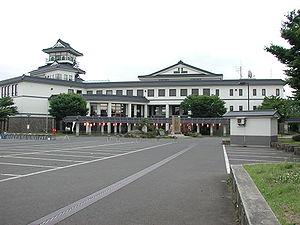
Le village d'Inakadate est un village du district de Minamitsugaru, dans la préfecture d'Aomori, au Japon. Officiellement fondé à la fin du XIXᵉ siècle, il comprend un site archéologique signalant la présence de l'homme durant la période Yayoi et l'apparition de la riziculture. Dans les années 2000, le village devient célèbre dans tout le Japon, et même au-delà, grâce à la création et le développement d'une manifestation culturelle originale : le Tambo art.